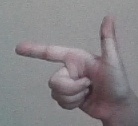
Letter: yaa